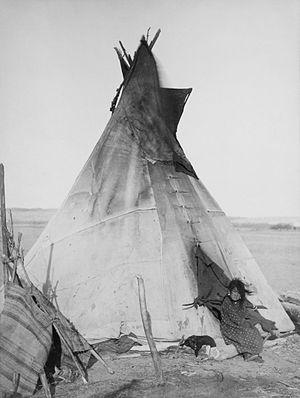
Le tipi est un habitat traditionnel des Nord-Amérindiens. C'est une tente de forme conique traditionnellement utilisée par certaines tribus nord-amérindiennes des Grandes Plaines. Des habitats similaires en Asie, notamment chez les Evenks au nord-est de la Chine et à l'est de la Sibérie, y sont appelés tchoums.
Les Indiens des Plaines, localement Peuples autochtones des Plaines, sont les peuples indigènes qui occupaient les Grandes Plaines d'Amérique du Nord. Composés de diverses tribus, ils ont en commun un mode de vie basé sur la chasse au bison jusqu'au début des années 1880. Ils luttent contre l'invasion des Blancs au XIXᵉ siècle et demeurent le stéréotype du « Peau-Rouge » véhiculé principalement dans les westerns.